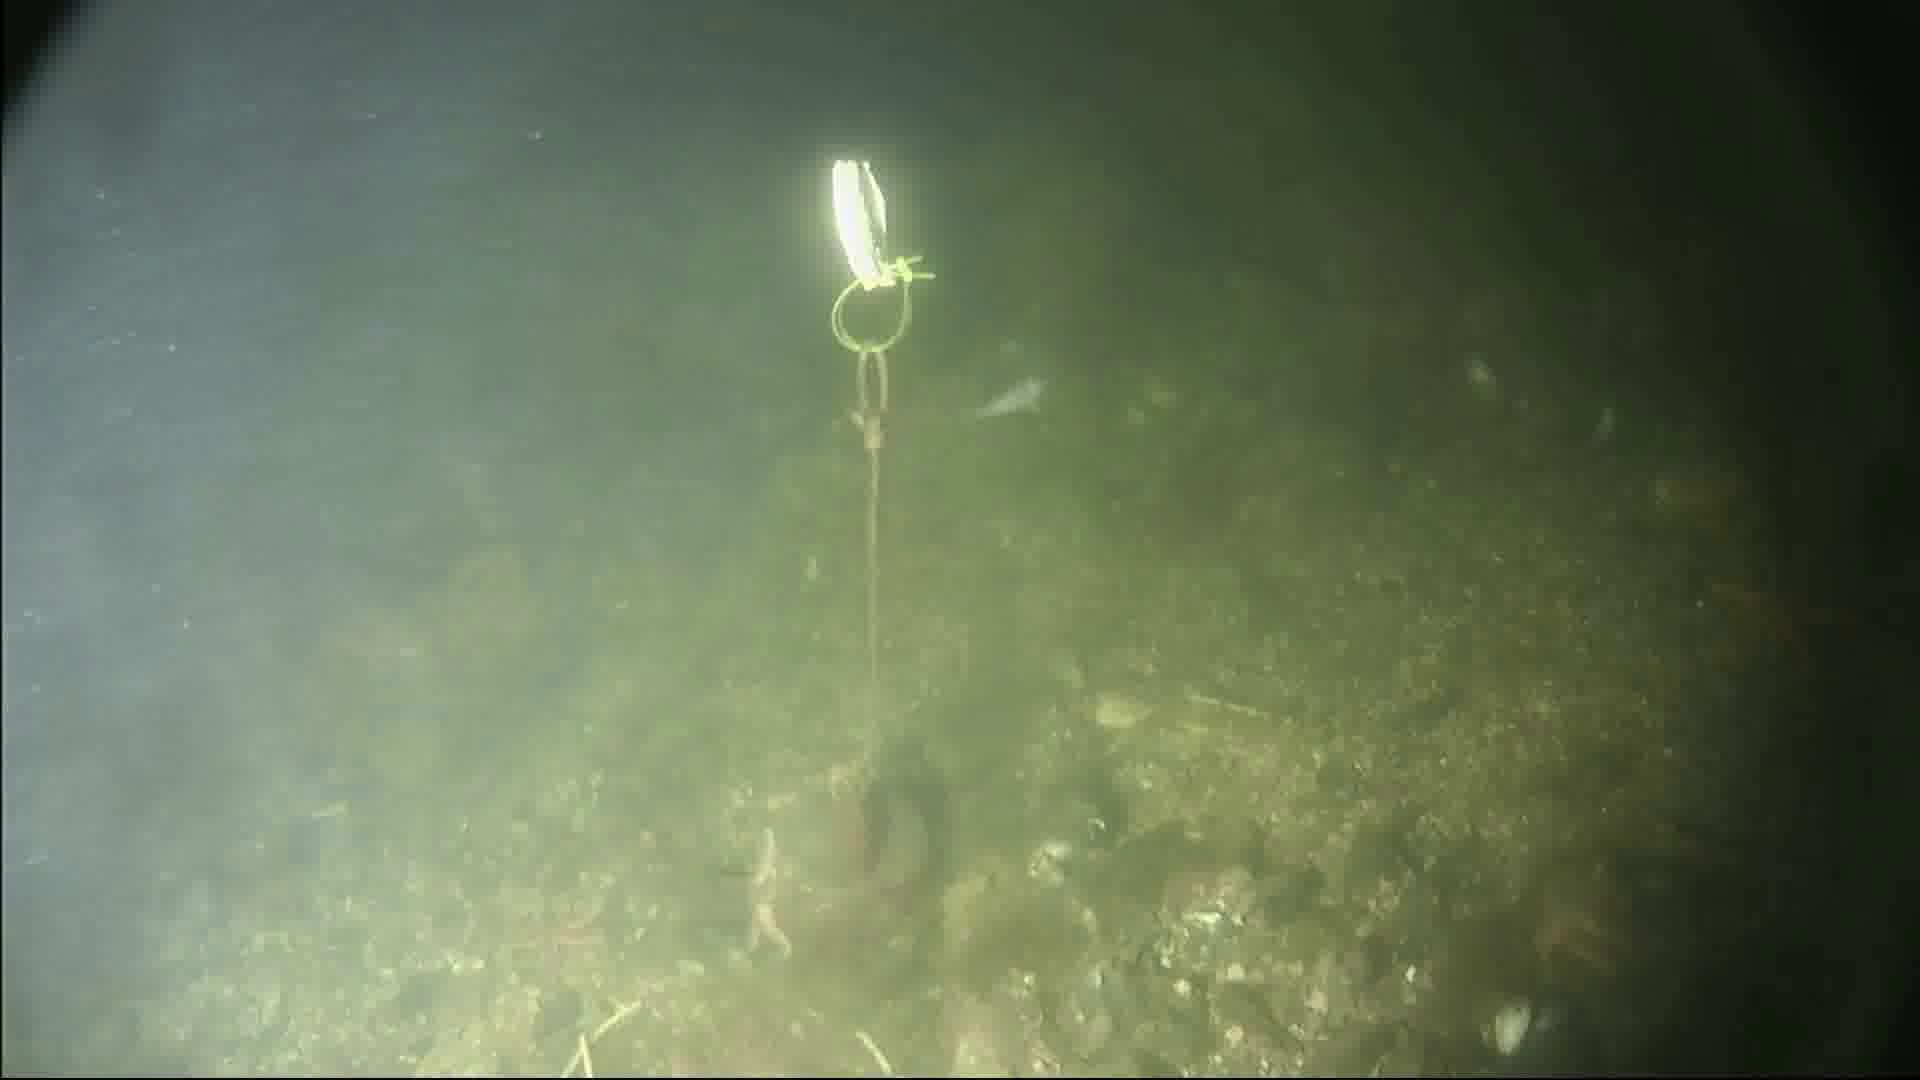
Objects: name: shrimp
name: starfish